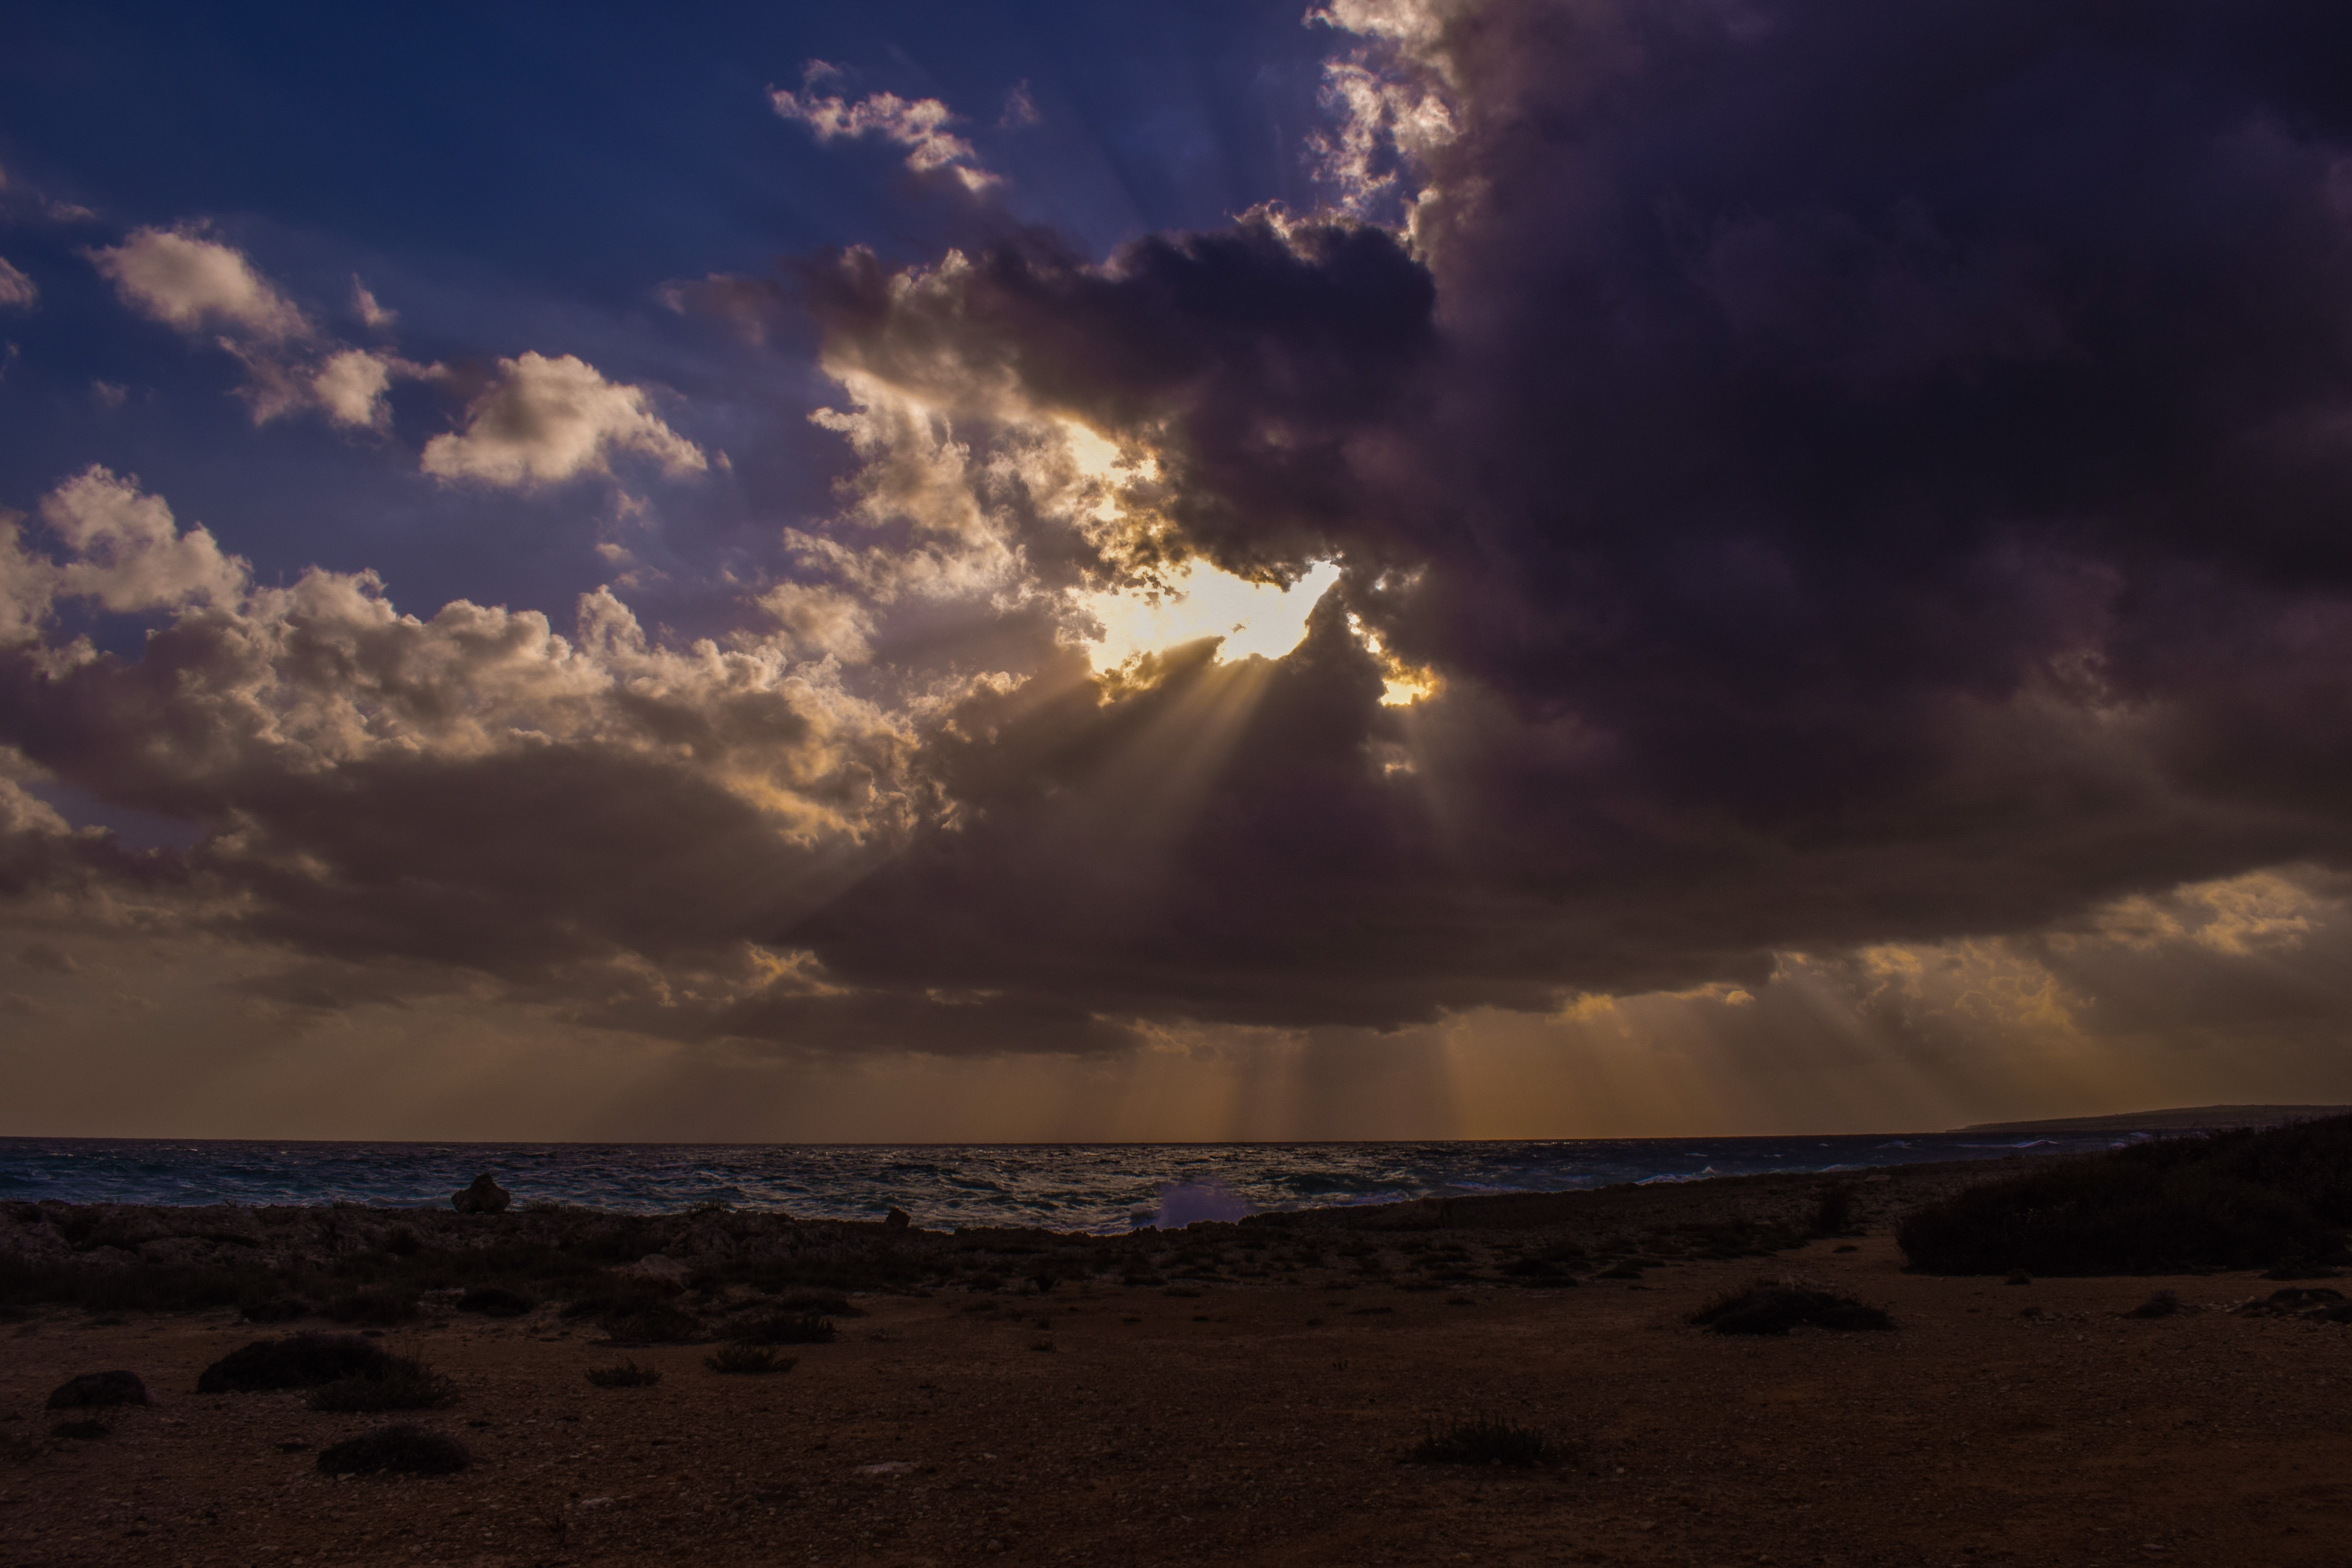
beach, landscape, sea, coast, sand, ocean, horizon, wilderness, light, cloud, sky, sun, sunrise, sunset, sunlight, morning, shore, wave, dawn, dusk, evening, heaven, scenic, black, cloudscape, body of water, clouds, cyprus, sunbeam, ayia napa, makronissos, meteorological phenomenon, wind wave